Coexist (image)

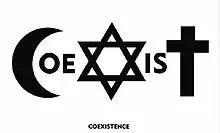
The Coexist image created by Piotr Młodożeniec

The Coexist image (often styled as "CoeXisT" or "COEXIST") is an image created by Polish, Warsaw-based graphic designer Piotr Młodożeniec in 2000 as an entry in an international art competition sponsored by the Museum on the Seam for Dialogue, Understanding and Coexistence. The original version was one of dozens of works displayed as large outdoor posters in Jerusalem in 2001. It is designed to represent tolerance between religions.